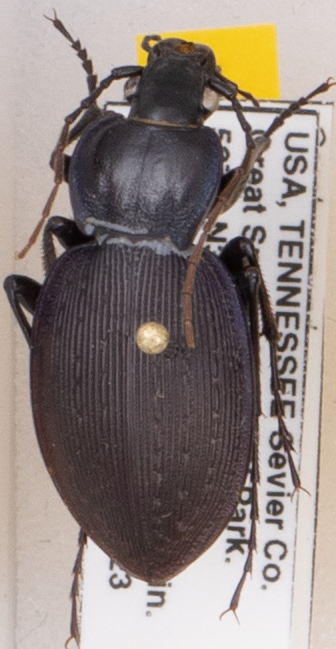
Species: Carabus goryi
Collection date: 2019-07-23
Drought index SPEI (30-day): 1.224
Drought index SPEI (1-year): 2.09
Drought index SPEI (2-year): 2.09